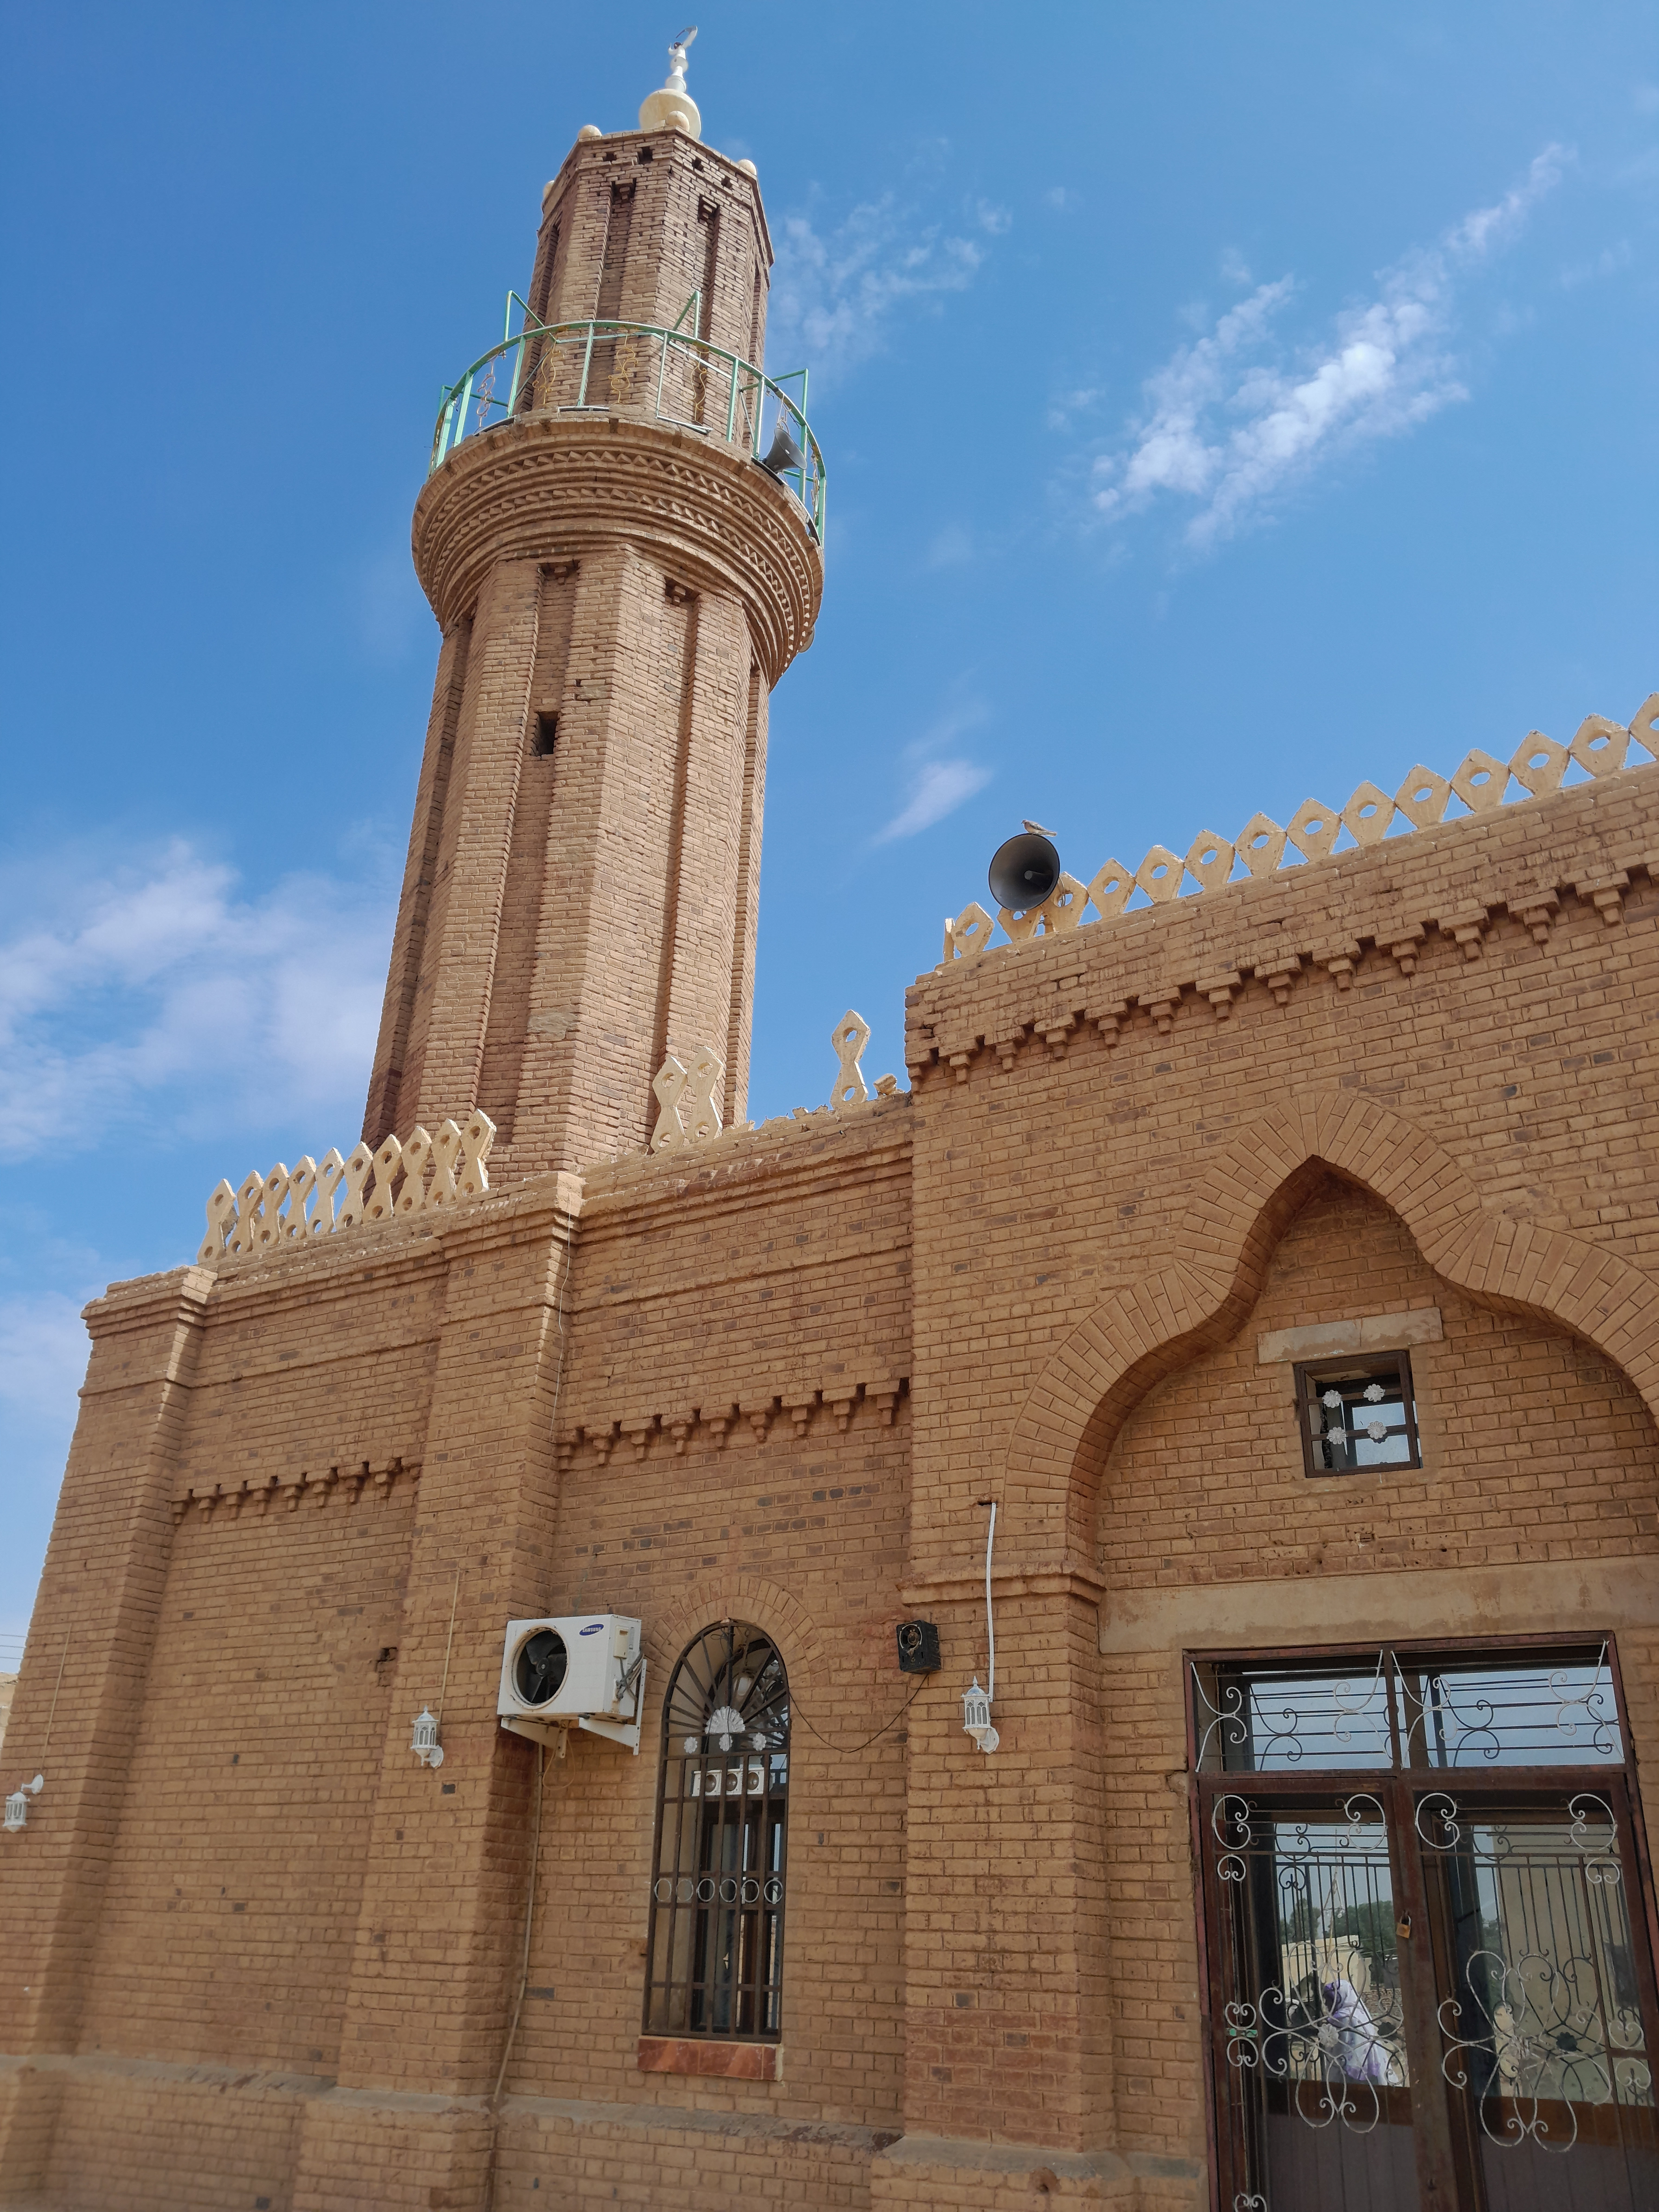
الوصف بالفصحى: جامع مبني بالطوب مصمم بطريقة هندسية بسيطة في مدينة الدامر
الوصف بالعامية السودانية: جامع مبني بالطوب مصمم بطريقة هندسية بسيطة في الدامر
التصنيف: Public Spaces & Infrastructure